Monty Python

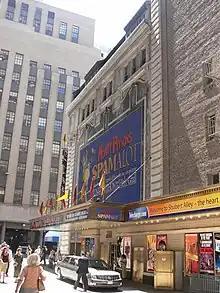
"Spamalot" at the Shubert Theatre, New York in 2006. Winning the 2005 Tony Award for Best Musical, Idle's musical opened in London's West End a year later. The original Broadway cast included Tim Curry as King Arthur, Hank Azaria as Sir Lancelot, and Cleese as the (recorded) voice of God.

Each member has pursued various film, television, and stage projects since the break-up of the group, but often continued to work with one another. Many of these collaborations were very successful, most notably "A Fish Called Wanda" (1988), written by Cleese, in which he starred along with Palin. The pair also appeared in "Time Bandits" (1981), a film directed by Gilliam, who wrote it together with Palin. Gilliam directed "Jabberwocky" (1977), and also directed and co-wrote "Brazil" (1985), which featured Palin, "The Adventures of Baron Munchausen" (1988), which featured Idle; he followed these with writing and directing an additional six (as of 2021) films.